Andal

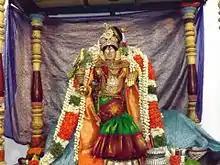
Andal's idol covered in ornaments and garlands

Andal is one of the reputed poet-saints of the Tamils. Pious tradition holds her to be the incarnation of Bhumi (Lakshmi as the Earth goddess) to show humanity the way to Vishnu's lotus feet. In South India, representations of her next to Vishnu are present in Vaishnava temples, many temples also have a separate shrine for Andal. During the month of "Margali", discourses on the Tiruppavai in Tamil, Telugu, Kannada, and Hindi take place all over India. The Srivilliputhur Andal Temple at Srivilliputhur consists of twin temples, one of which is to Andal and another temple to Rangamannar. There are a number of festivals dedicated to Andal, among the most notable being the Pavai Nonbu in the Tamil month of "Margaḻi" (December – January), Andal Rangamannar Thirukalyanam in "Panguni", "Pagalpathu", "Rapathu", "Adi Thiruviḻa", when Andal is depicted seated in the lap of Ranganathar. Andal is known for her unwavering devotion to Vishnu, the preserver god. Adopted by her caretaker, Periyalvar, Andal avoided earthly marriage, the normal and expected path for women of her culture, to marry Vishnu, both spiritually and physically. In many places in India, particularly in Tamil Nadu, Andal is treated more than a saint and a goddess herself and a shrine for Andal is dedicated in several Vishnu temples.